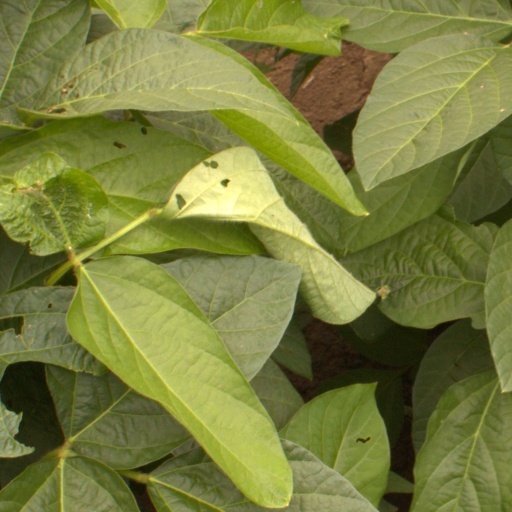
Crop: soybean